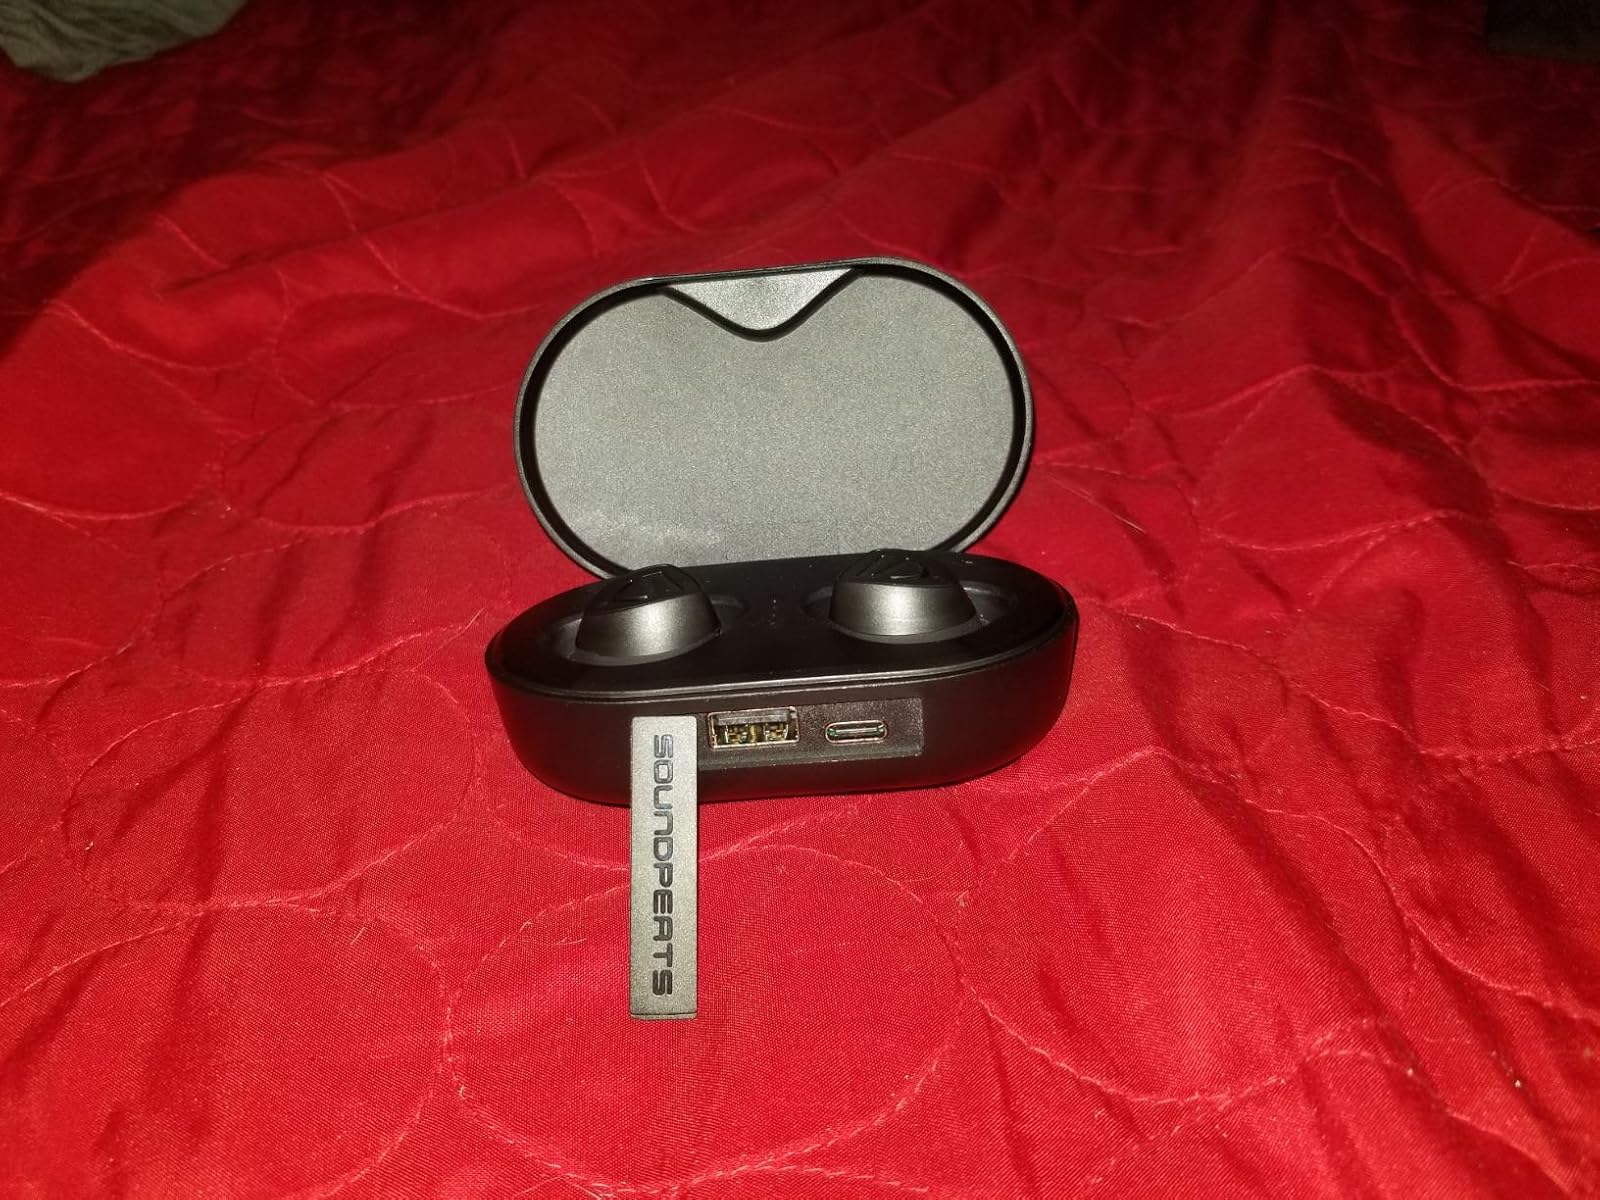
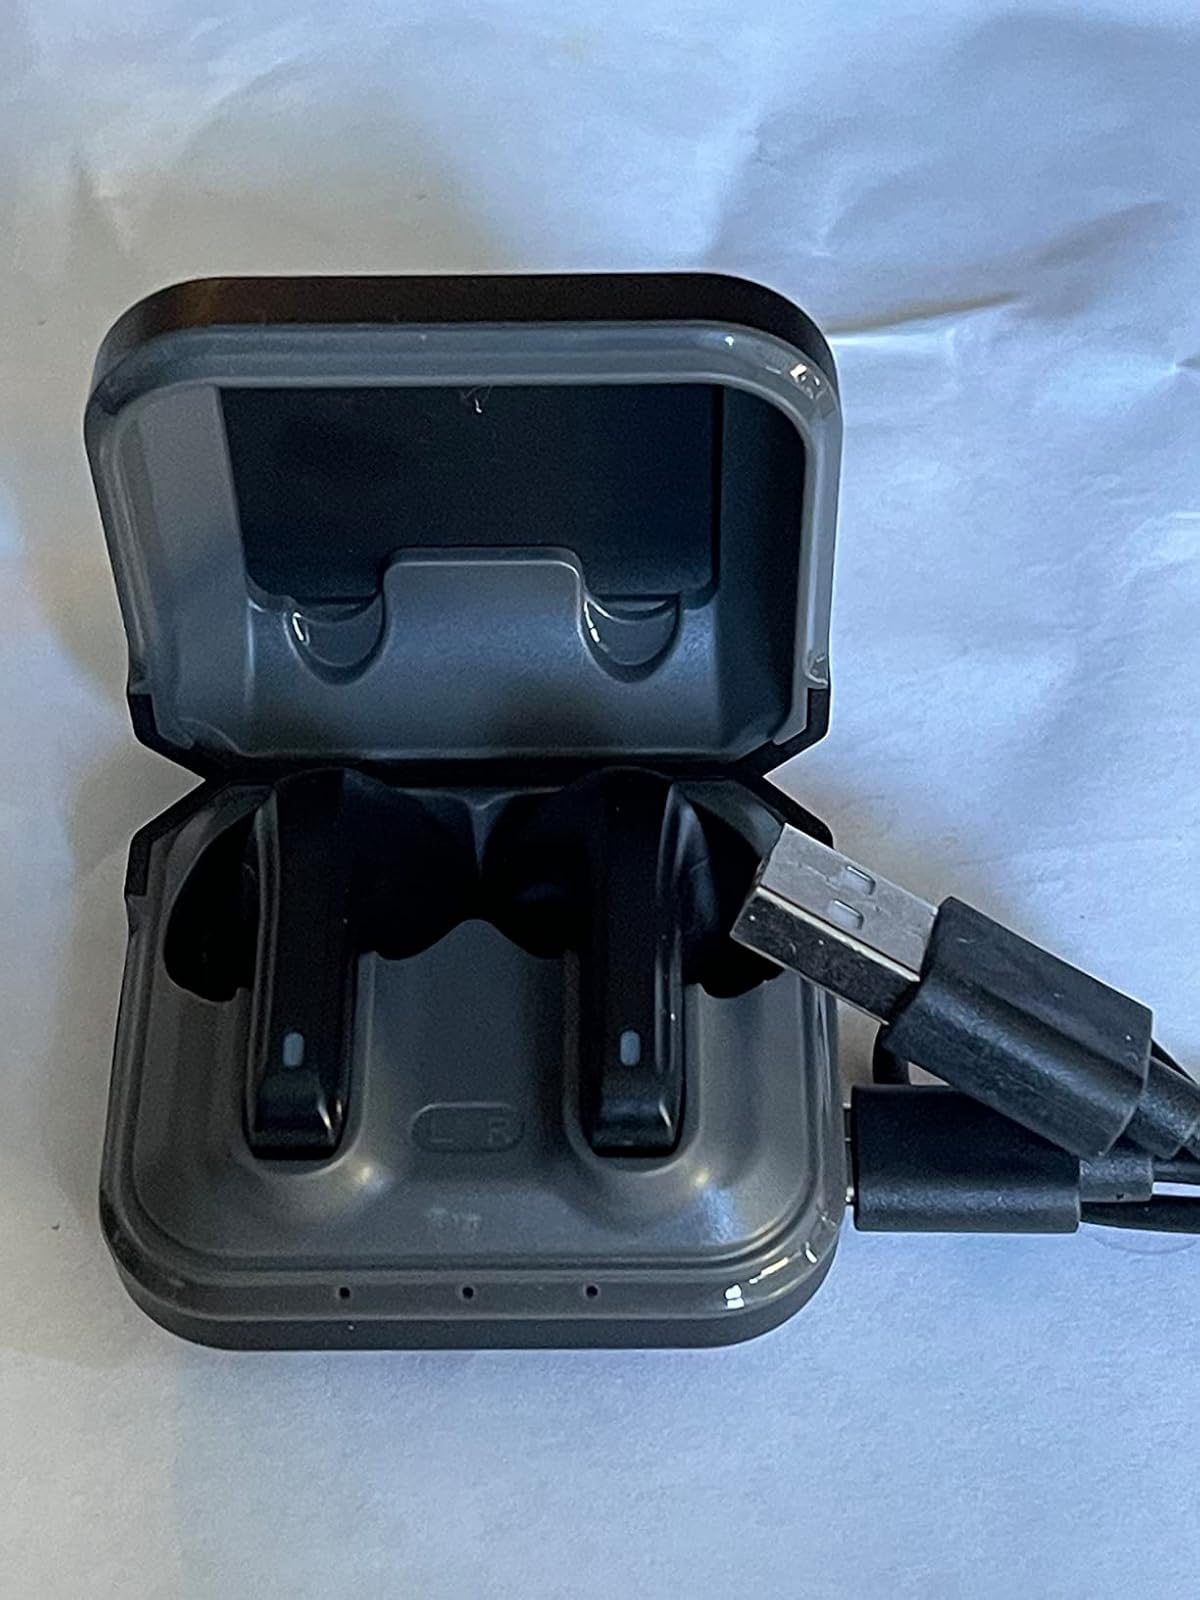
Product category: earbuds
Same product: no